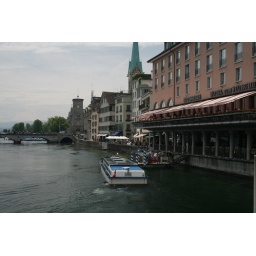
Step onto the boat bus for a cruise down the lake after a lesurely lunch by the river